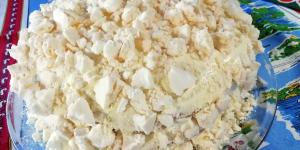
torta chaja clasica